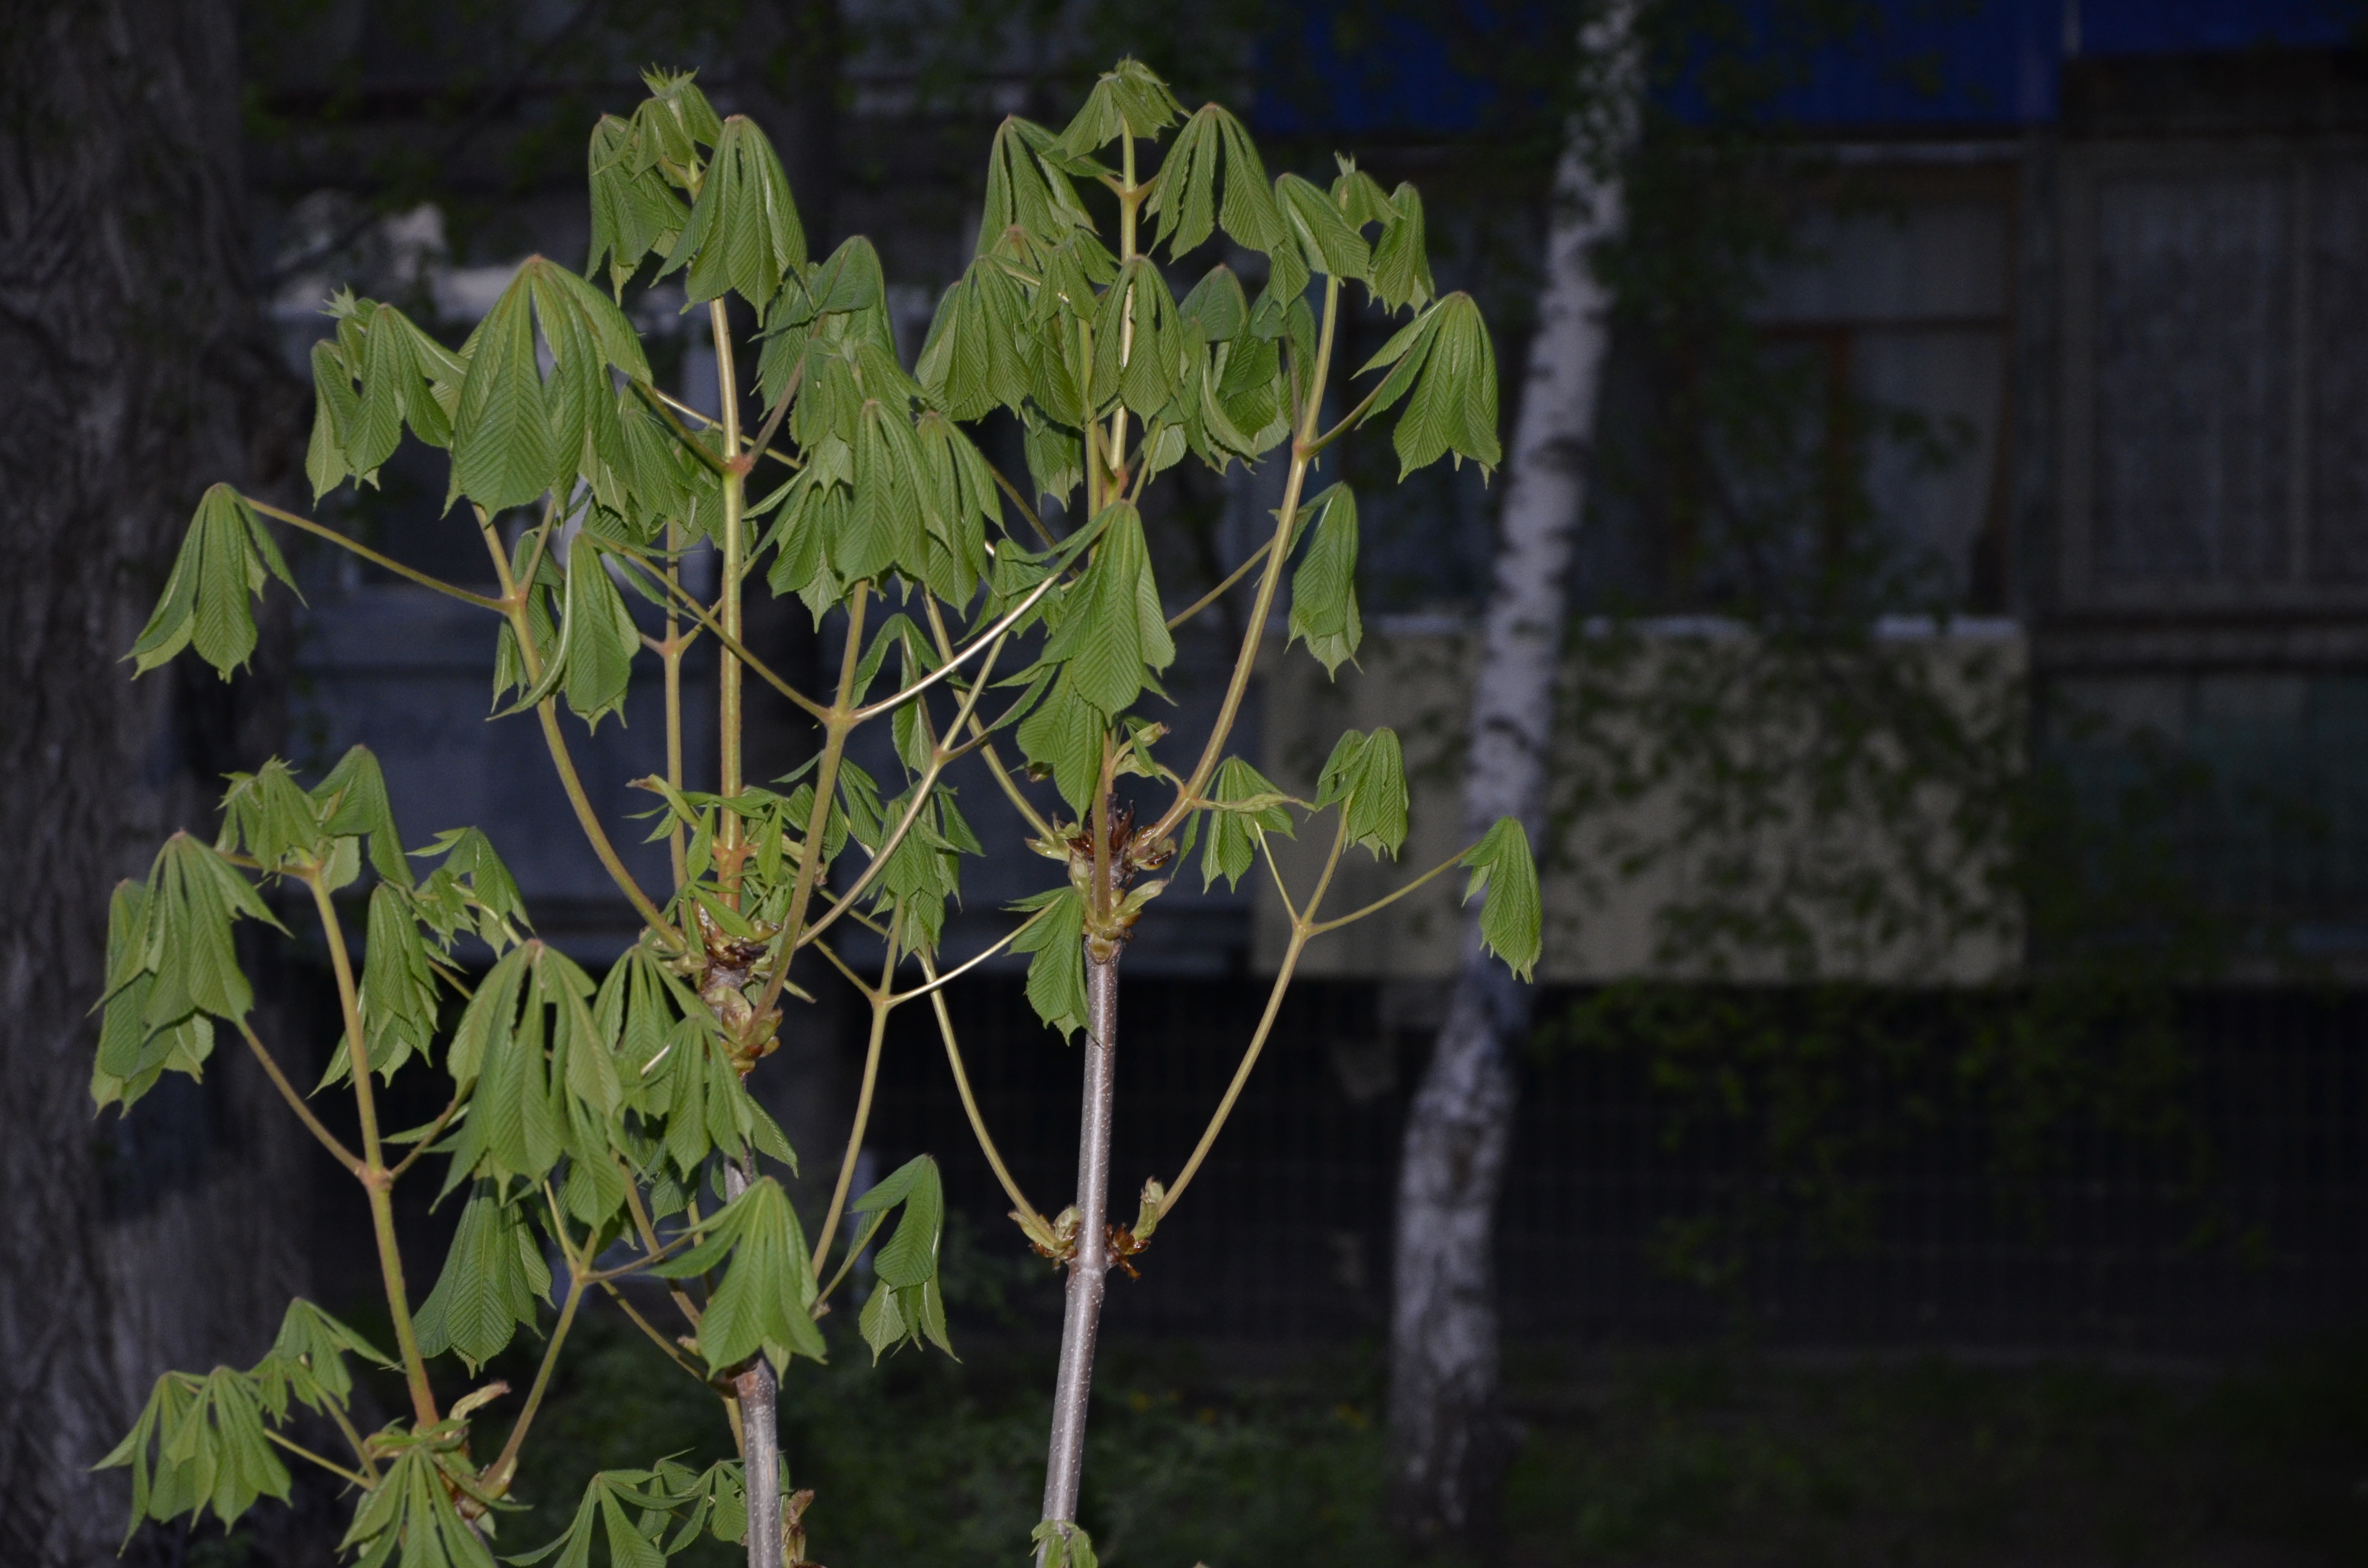
nature, plant, flora, tree, leaf, branch